General Atomics MQ-1 Predator

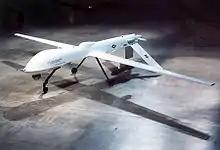
RQ-1A Predator

The USAF BIG SAFARI program office managed the Predator program and was directed on 21 June 2000 to explore armament options. This led to reinforced wings with munitions storage pylons, as well as a laser designator. The RQ-1 conducted its first firing of a Hellfire anti-tank missile on 16 February 2001 over a bombing range near Indian Springs Air Force Station north of Las Vegas, Nevada, with an inert AGM-114C successfully striking a tank target. Then on 21 February 2001 the Predator fired three Hellfire missiles, scoring hits on a stationary tank with all three missiles. Following the February tests, phase two involved more complex tests to hunt for simulated moving targets from greater altitudes with the more advanced AGM-114K version. The armed Predators were put into service with the designation MQ-1A. The Predator gives little warning of attack because it is relatively quiet and the Hellfire is supersonic, so it strikes before it is heard by the target.